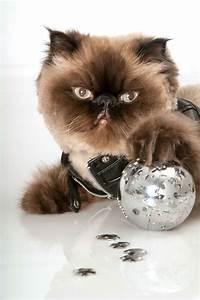
cat